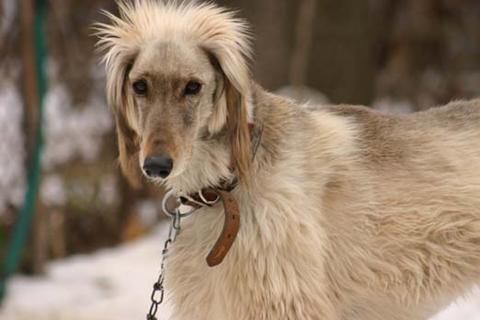
Saluki